Gesticulation in Italian

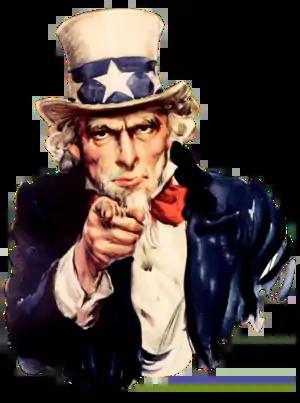

Communicative gestures could also be referred to as "active" gestures, since they are performed on purpose by individuals. For example, a speaker who is enthusiastic to deliver important information to their audience might emphasize hand gestures rather than speech. An example is J.M. Flagg's poster of Uncle Sam, who points his index finger directly towards the viewer in what is seen as a strong expression.